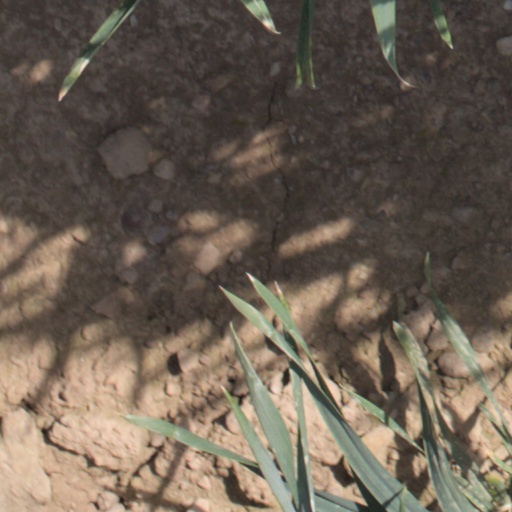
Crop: wheat